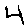
Label: 4